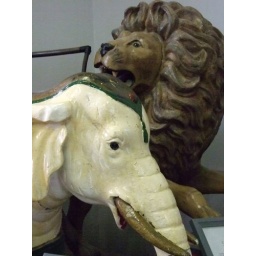
Carousel elephant and lion by Carl Muller of Molbitz German ca 1886-1904